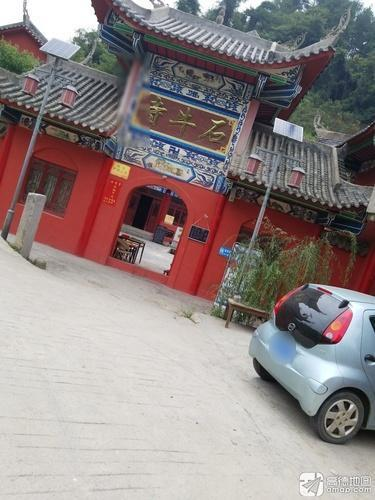
地标名称：石牛寺
所在城市：遵义市·播州区